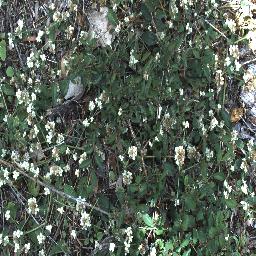
Label: chinee_apple